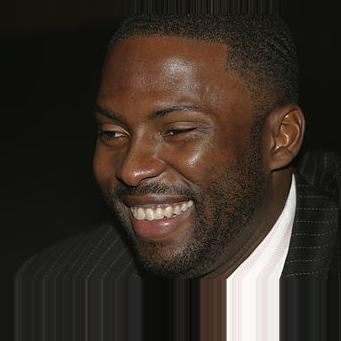
Age: 29